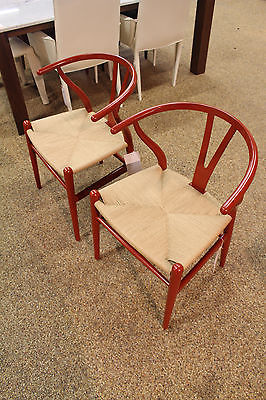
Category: chair